Answer in natural language. Estimate the real world distances between objects in the image. Which object is closer to Doorway (marked A), brown colour  countertop lx (marked B) or dark brown colour shelving unit (marked C)? Choose between the following options: brown colour  countertop lx (marked B) or dark brown colour shelving unit (marked C)
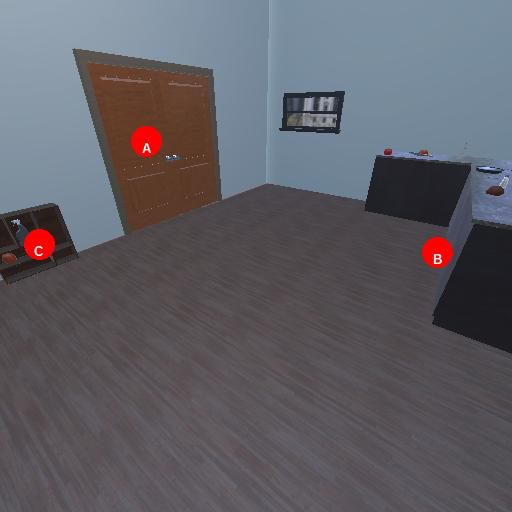
<answer>dark brown colour shelving unit (marked C)</answer>